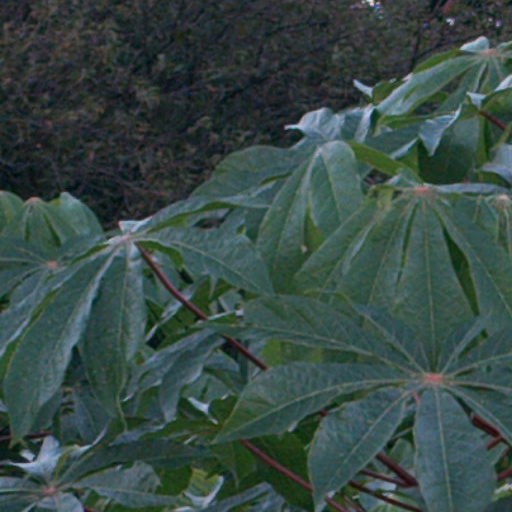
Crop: cassava